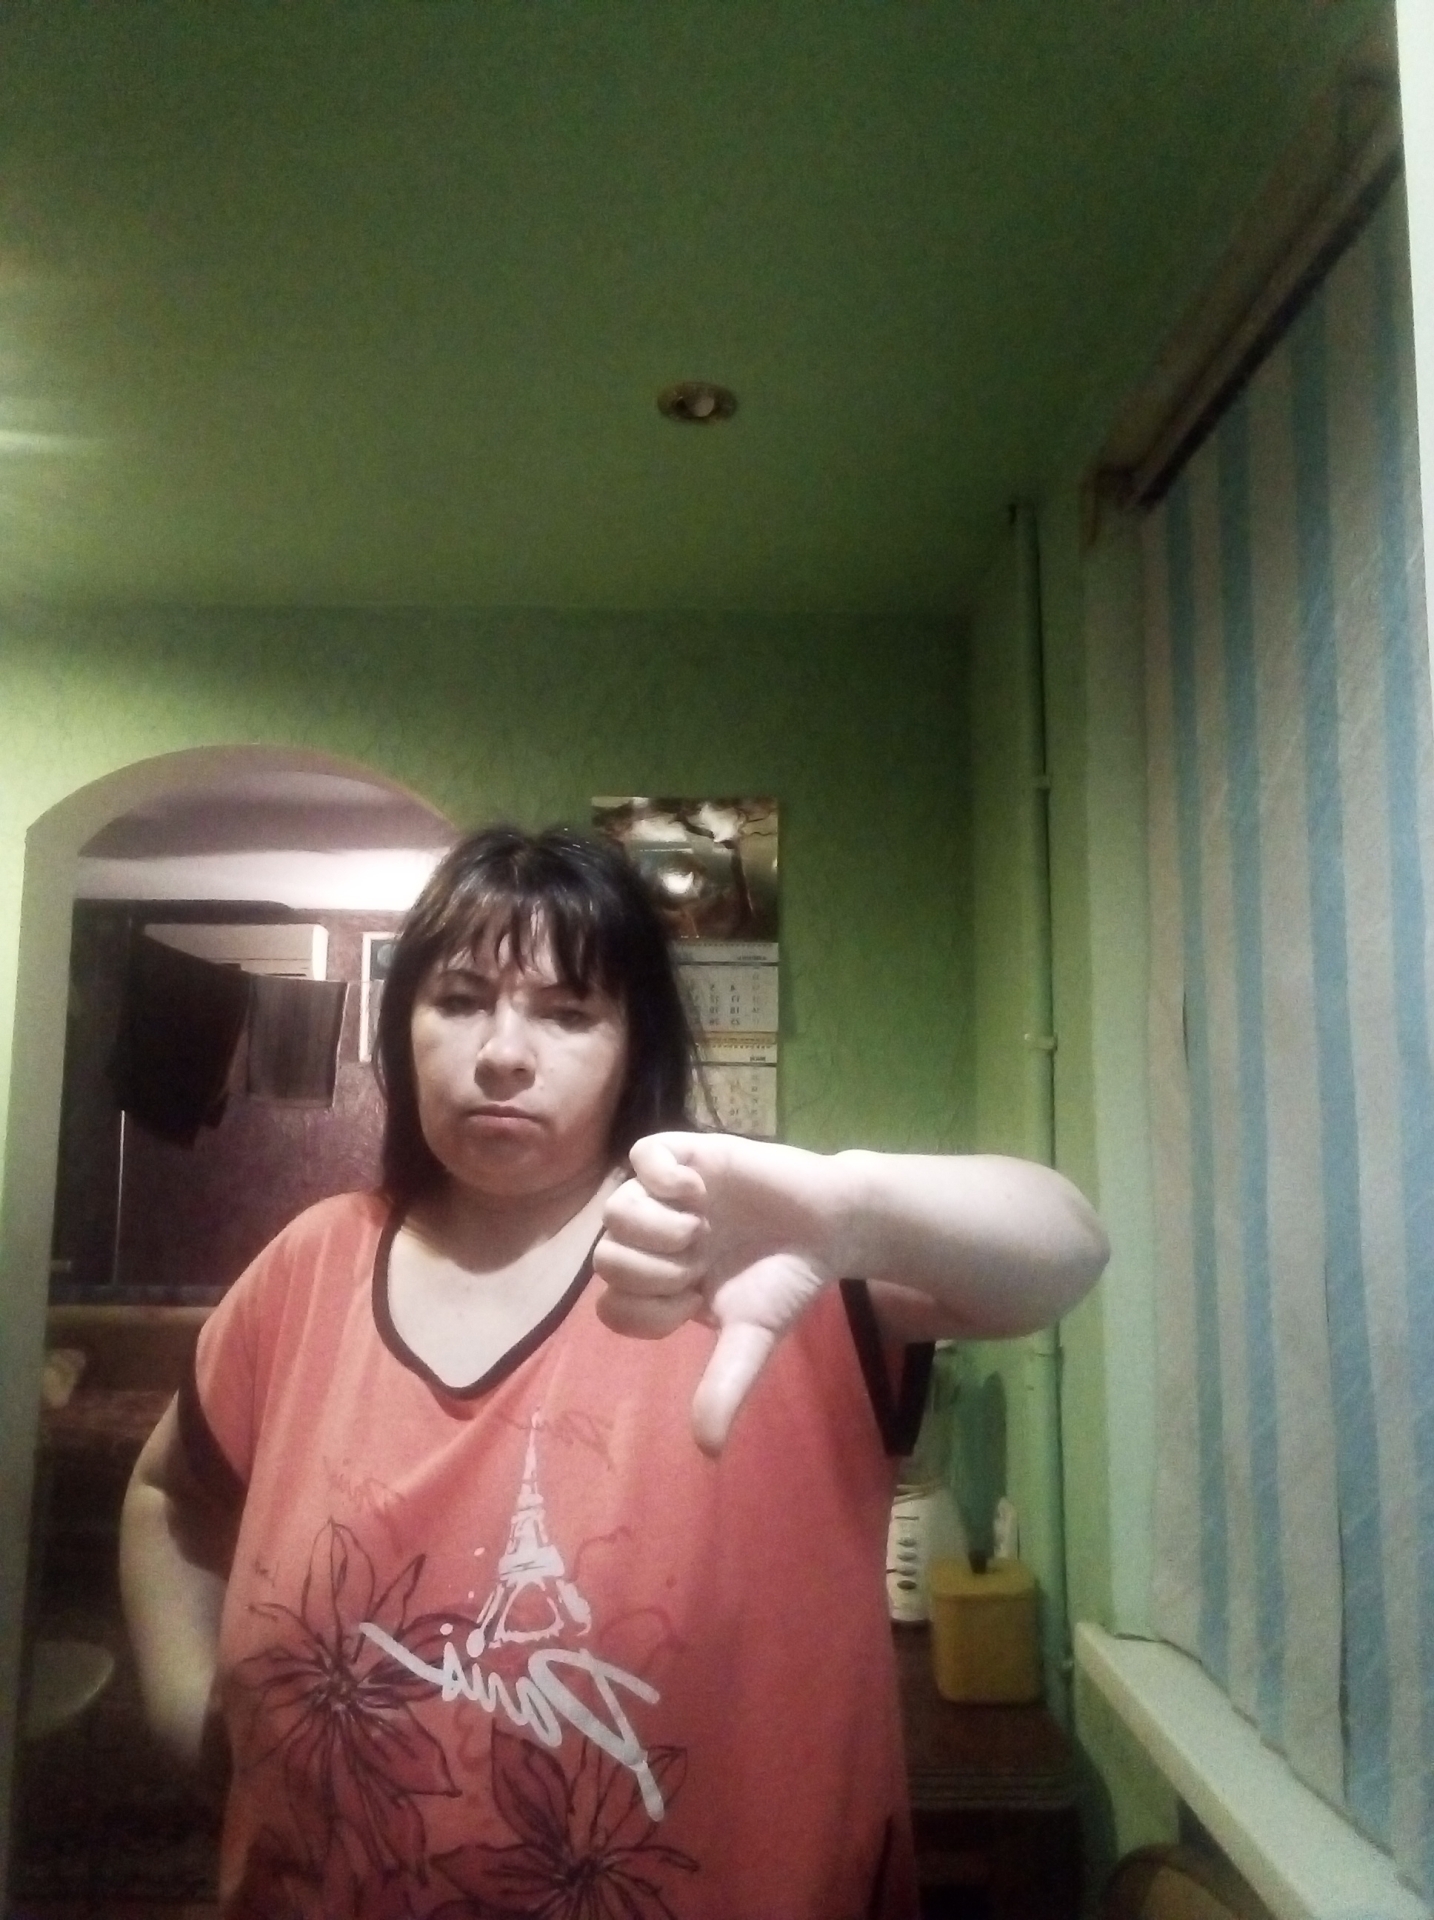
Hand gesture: dislike